Constitutional history of Turkey

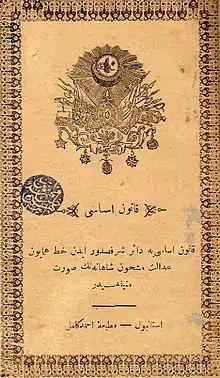

The Turkish Constitution of 1921 was a fundamental law for Turkey from 1921 to 1924. It is generally accepted that the Constitution was the result of the most democratic constitution-making process in Turkish history. It was crafted by an elected constituent assembly in which different groups and ideologies were not only present, but also actively participated.